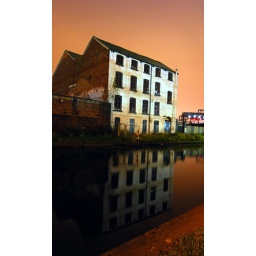
Old building backing onto Leeds and Liverpool canal near Leeds train station